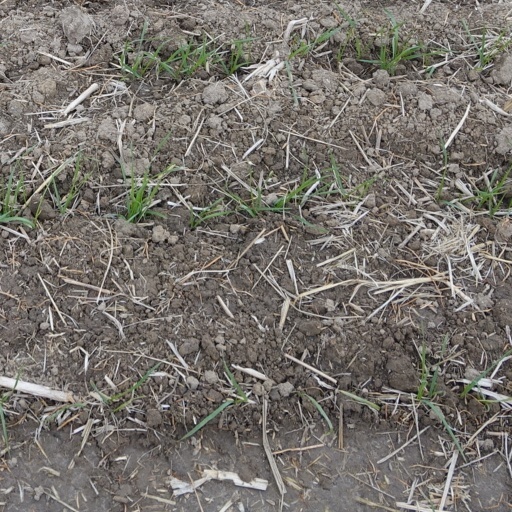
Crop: wheat